Working on a Dream Tour

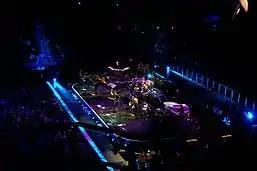
Deep blue stage lighting matched the album cover's look and feel during a tour performance of "Working on a Dream", one of the few new songs played. Hartford Civic Center, April 24, 2009.

Once the first leg of the tour proper began at San Jose, California, on April 1, the consistent show opener was "Badlands" – whose ending, or false ending, was framed with a recurrence of the Magic Tour's question of "Is there anybody alive out there?" – several things became apparent. Typical shows contained only three songs from "Working on a Dream": "Outlaw Pete" (initially accompanied by a fog machine), "Working on a Dream" and "Kingdom of Days". This was in stark departure from all previous Springsteen tours, when material from newly released albums was heavily featured. One other recently released Springsteen song, "The Wrestler", was also included in about half the set lists, although it did not share the new album's romantic pop style. Of the other "Working on a Dream" songs, a couple were never attempted in private rehearsal; some others were rehearsed privately but not publicly; "This Life" and "Surprise Surprise" did not survive past the first Asbury Park rehearsal show; "Good Eye" did not survive past the first proper show; and "My Lucky Day" was played in the first three shows before being dropped. The disappearance of "This Life" and "My Lucky Day" were especially notable, given the former had an elaborate, extended multi-part Beach Boys-style "Ba ba ba" outro section featuring King and Mizelle in its one rehearsal performance, and that the latter was the album's second single. Nor was the prior album, "Magic", given any due, with only "Radio Nowhere" included. Set lists relied mostly upon Springsteen material up through "Born in the U.S.A." (1984), "The Rising" (2002), and a few scattered selections from other periods.